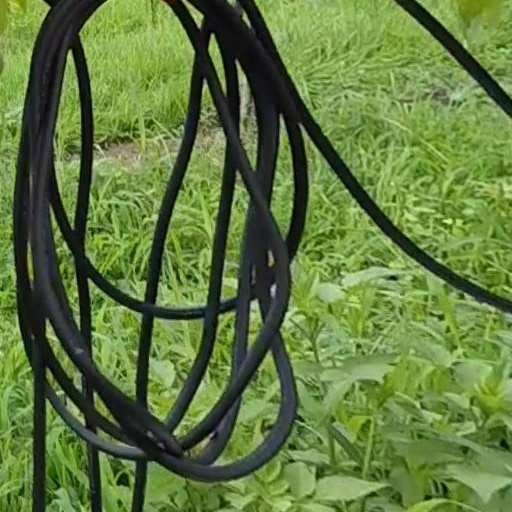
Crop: grape